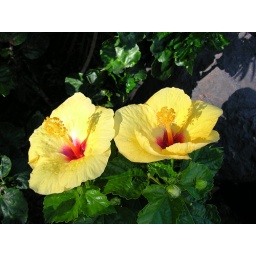
this was just a nice flower I saw when walking down the road in Hawaii